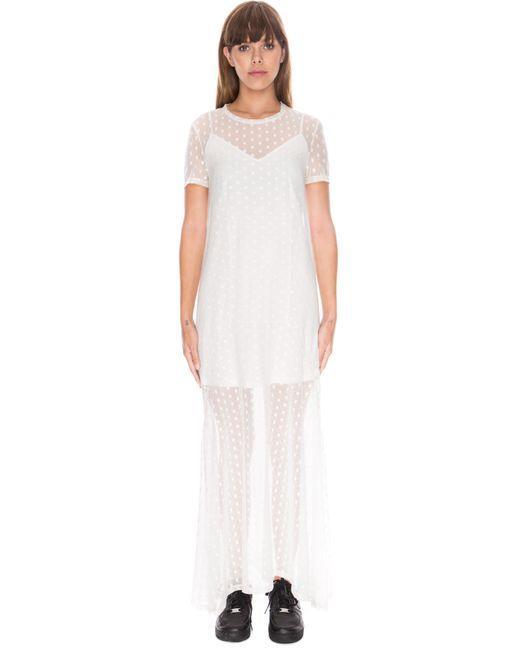
weißes Netzkleid für junge Mädchen